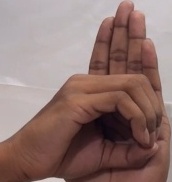
ASL sign: 0